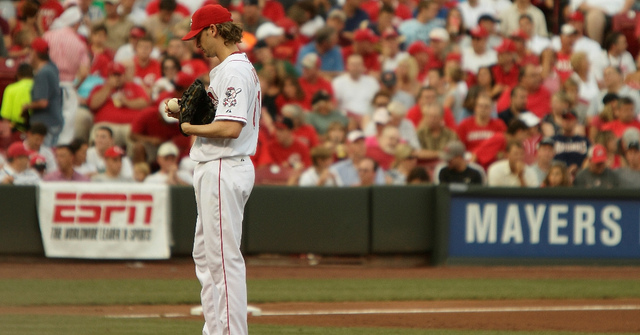
cầu thủ bóng chày áo trắng đang cầm bóng đứng trên sân chờ đợi